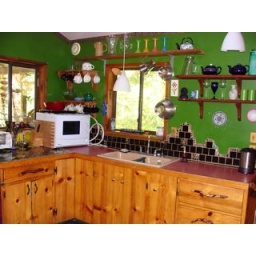
The white box in the corner is a counter top dishwasher and it works great and saves water too.